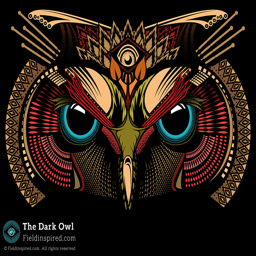
digital art selected for the #